Puerto Rico Olympic Committee

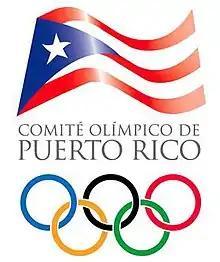
Additional logo used

The Puerto Rico Olympic Committee (COPUR) is the National Olympic Committee for Puerto Rico. It oversees Olympic-sports in Puerto Rico, and selects the Olympic team which represents the island. It was founded by Julio Enrique Monagas, and was officially recognized in 1948.